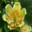
Label: tulip